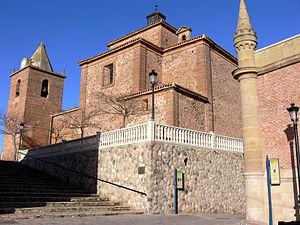
Canillas de Río Tuerto est une commune de la communauté autonome de La Rioja, en Espagne.